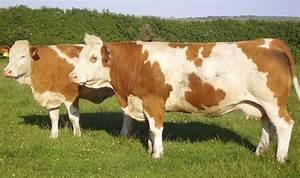
cow